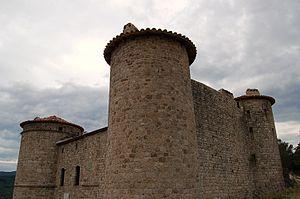
Château de Craux et ses tours
Genestelle est une commune française située dans le département de l'Ardèche, en région Auvergne-Rhône-Alpes.
Le château de Craux est un château situé dans la commune de Genestelle, dans le département de l'Ardèche, région Auvergne-Rhône-Alpes.
Depuis les années 1920, plus d'une soixantaine de films, courts métrages et séries télévisées ont été tournés dans le département de l'Ardèche, que ce soit dans ses villes ou dans ses zones rurales. Parmi les plus grands succès commerciaux et critiques tournés au moins en partie en Ardèche on retrouve Le Juge et l'Assassin de Bertrand Tavernier, L'Homme du train de Patrice Leconte, La Vache et le Prisonnier d'Henri Verneuil, Les Enfants du marais de Jean Becker ou encore Les Valseuses de Bertrand Blier. François Truffaut, Raymond Depardon, Éric Rohmer, Jean-Pierre Mocky, Benoît Jacquot, Robert Enrico, Bourvil ou encore Leonardo DiCaprio ont également tourné dans le département. La grotte Chauvet et ses peintures préhistoriques exceptionnelles ont aussi fait l'objet de plusieurs documentaires comme La Grotte des rêves perdus de Werner Herzog.